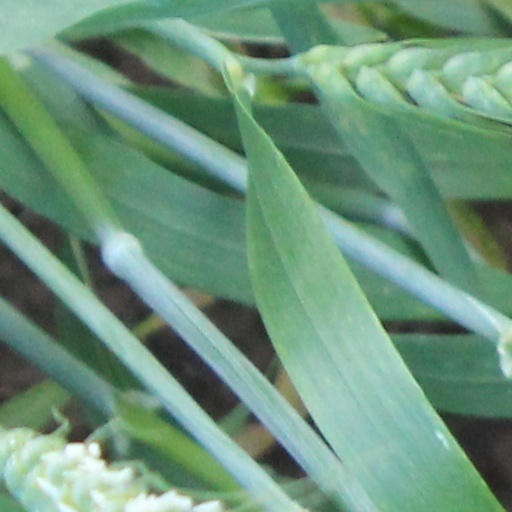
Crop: wheat